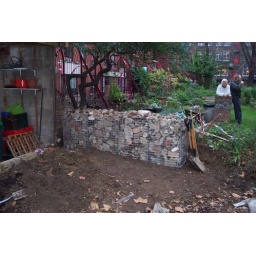
Preparing the ground and building the wildflower bank out of gabions for the south pond in the Phoenix Garden.